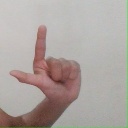
अक्षर: ल